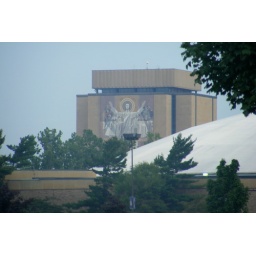
This is the library building on the campus of Notre Dame in South Bend, Indiana.